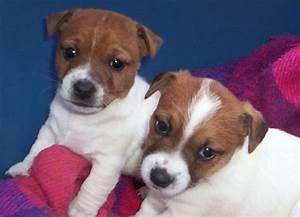
dog